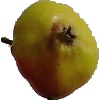
Label: Apple Red Yellow 2